John M. Snowden

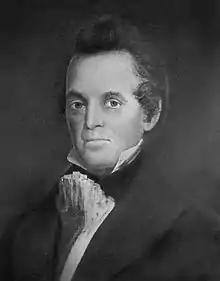
Portrait of John M. Snowden, 1825–1828

Snowden served terms as Allegheny County Recorder and Treasurer before being elected mayor of Pittsburgh in 1825. He served until 1828.